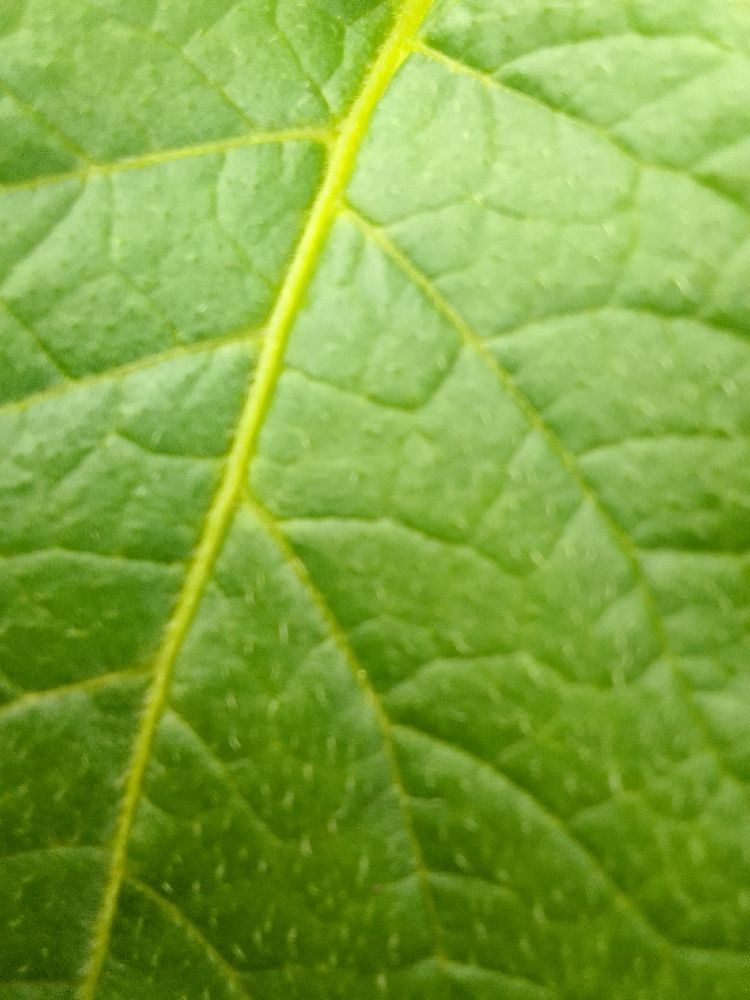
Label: Healthy